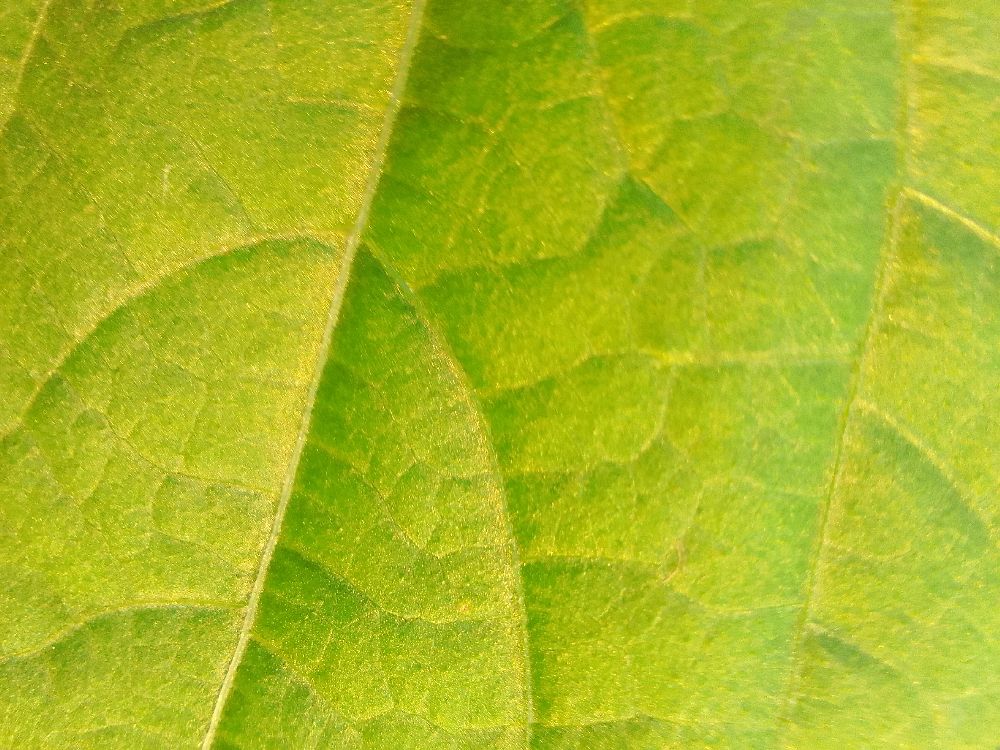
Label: healthy